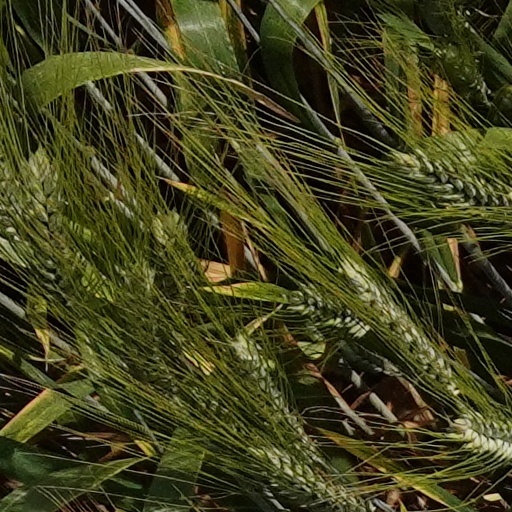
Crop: wheat